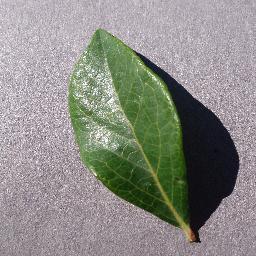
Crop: blueberry
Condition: healthy